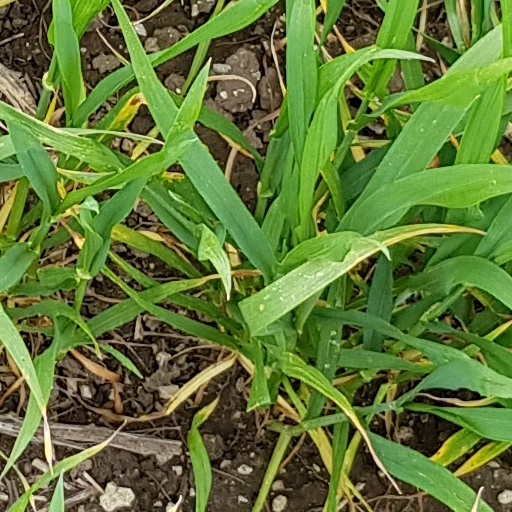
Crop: wheat